25th AVN Awards

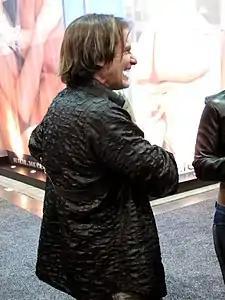
Evan Stone winner of Male Performer of the Year

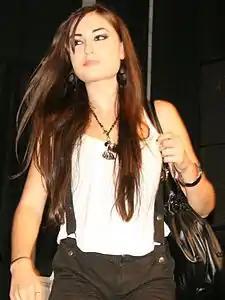
Sasha Grey winner of Performer of the Year

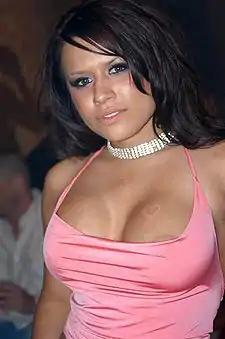
Eva Angelina won Best Actress Video for "Upload"

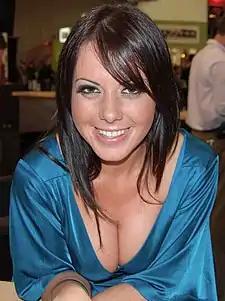
Penny Flame won Best Actress Film for "Layout"

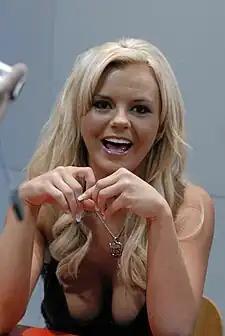
Bree Olson won for Best New Starlet

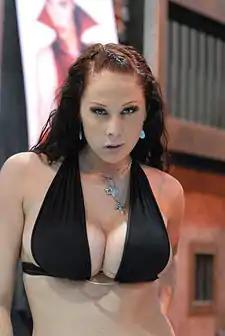
Gianna Michaels was the Unsung Starlet of the Year

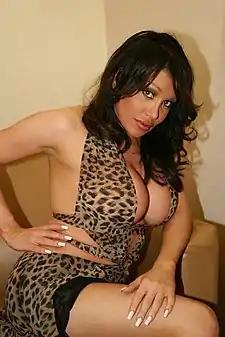
Allanah Starr, the Transsexual Performer of the Year

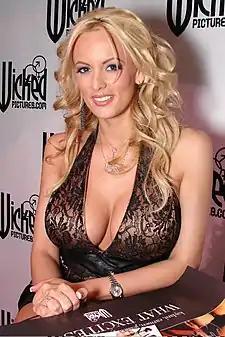
Stormy Daniels won The Jenna Jameson Crossover Star of the Year

Winners of categories announced during the awards ceremony on January 12, 2008, are highlighted in boldface.